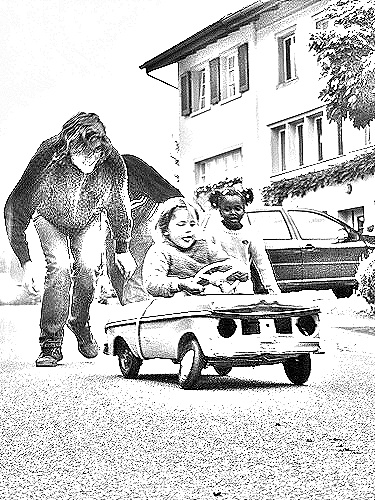
Portrait style: Sketch Portrait